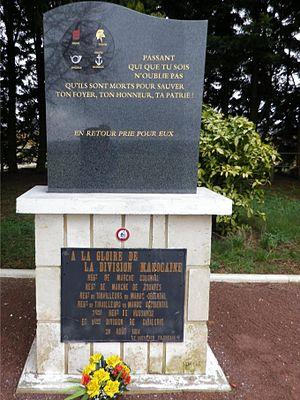
Sa situation de protectorat français explique le rôle de la Tunisie pendant la Première Guerre mondiale. Depuis la signature du traité du Bardo en 1881, le ministre de la Guerre du pays est un général français et le bey de Tunis accepte de signer l'ordre de mobilisation de l'armée tunisienne bien que la régence de Tunis reste officiellement neutre pendant le conflit.
La bataille de la Fosse-à-l'Eau dite bataille de Launois ou bataille de Signy-l'Abbaye-Rethel fut une bataille de la Première Guerre mondiale qui eut lieu les 28 et 29 août 1914, après la retraite de Charleroi, près du village de la Fosse-à-l'Eau situé entre Launois-sur-Vence et Thin-le-Moutier dans les Ardennes.